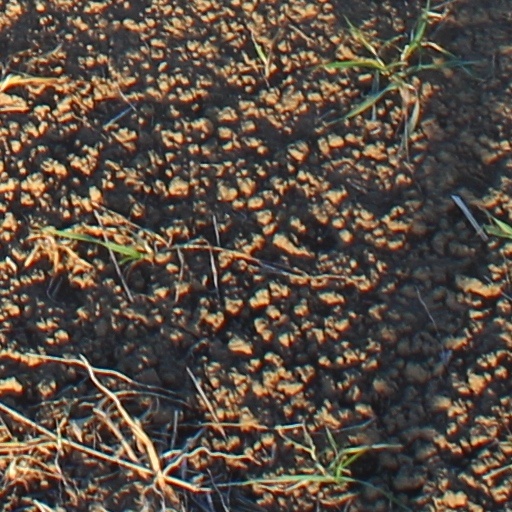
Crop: wheat